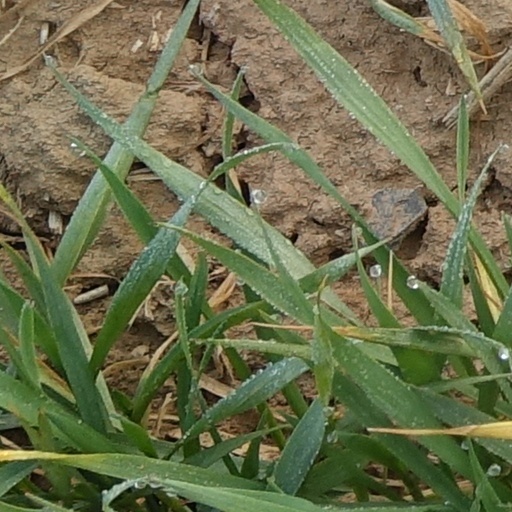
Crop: wheat